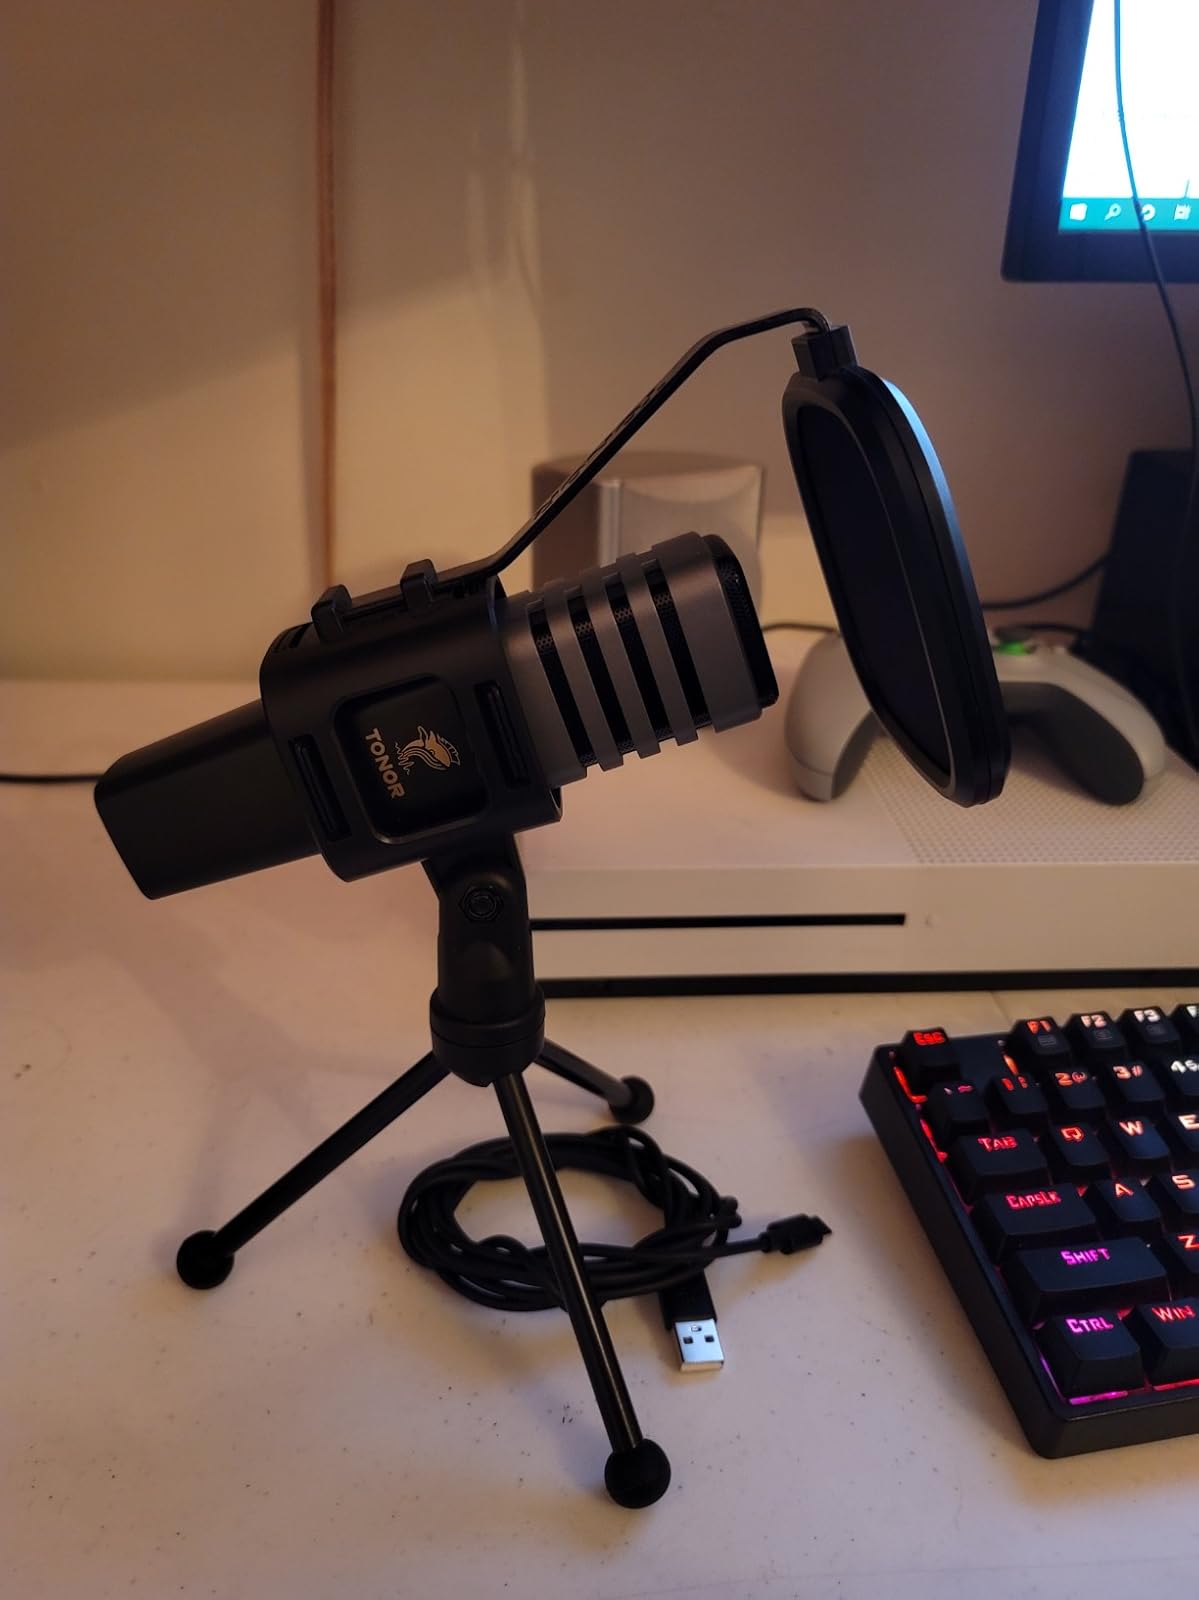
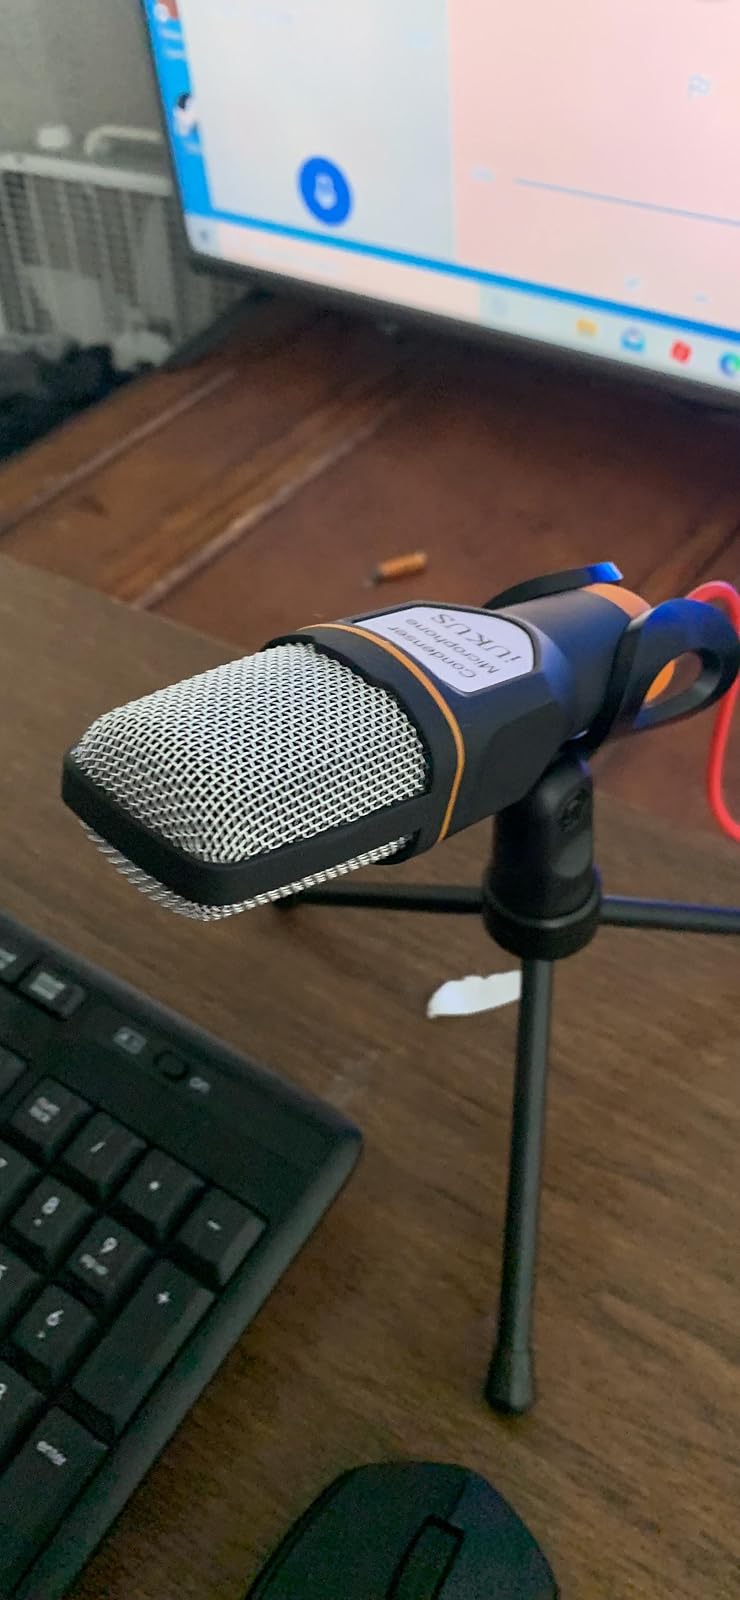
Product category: microphone
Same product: no